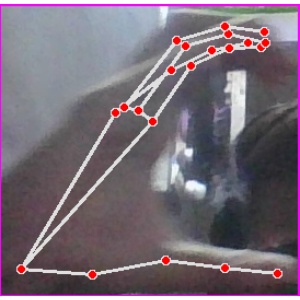
अक्षर: ऋ